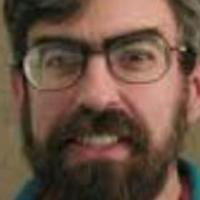
Age group: age 41-55